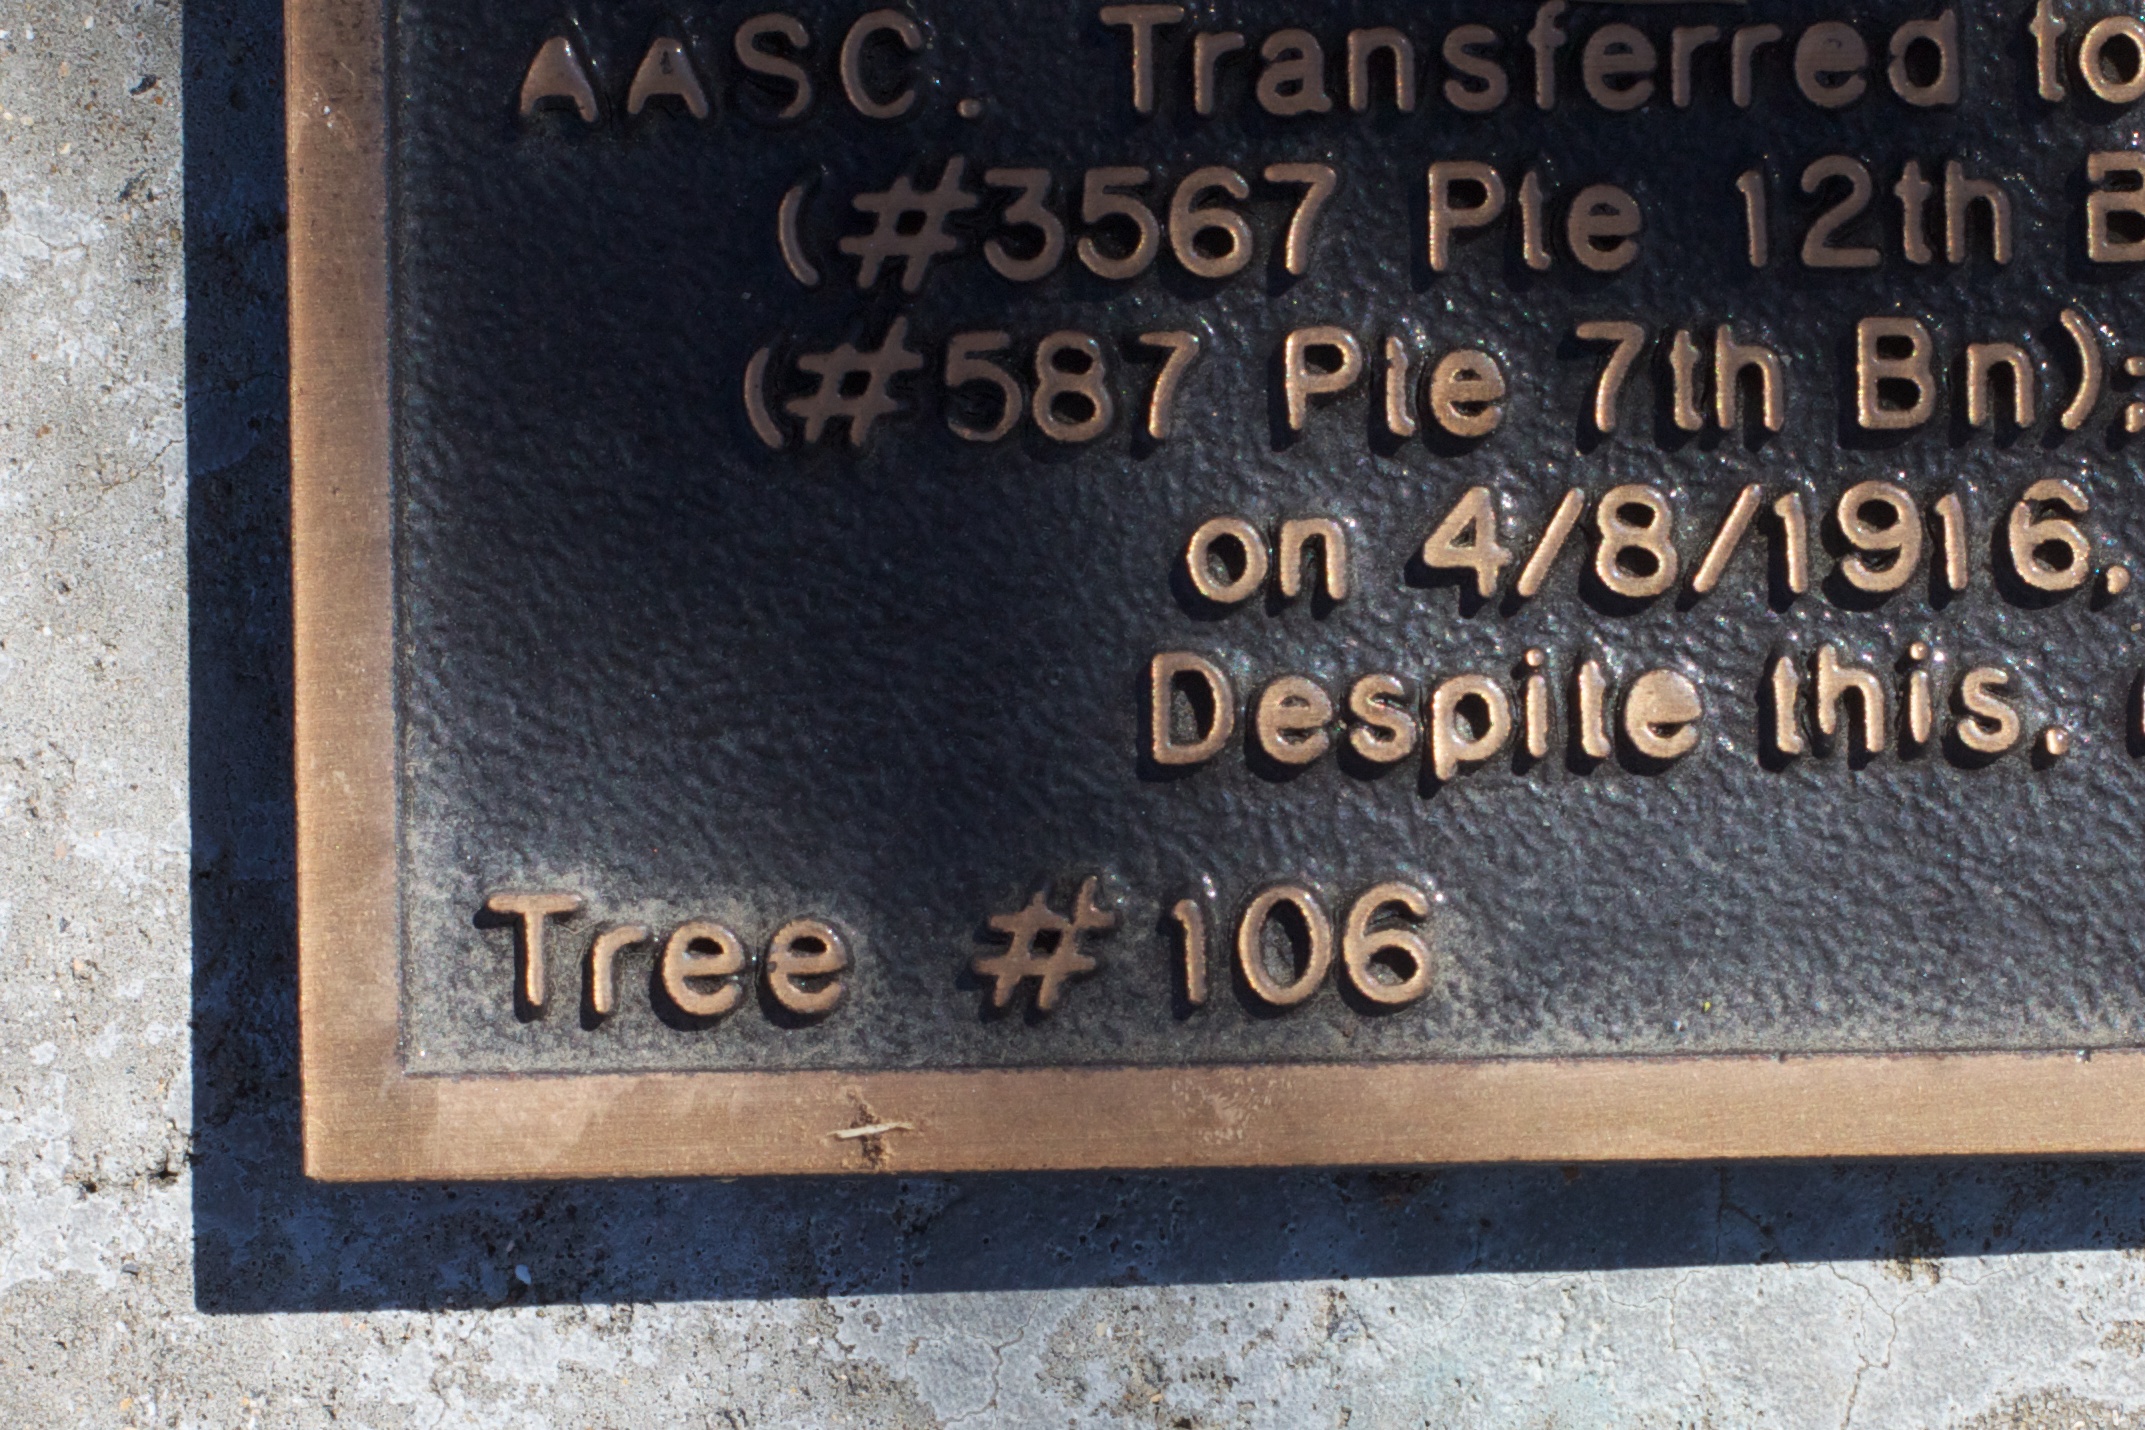
number, sign, font, grave, memorial, text, headstone, auodyssey, commemorative plaque